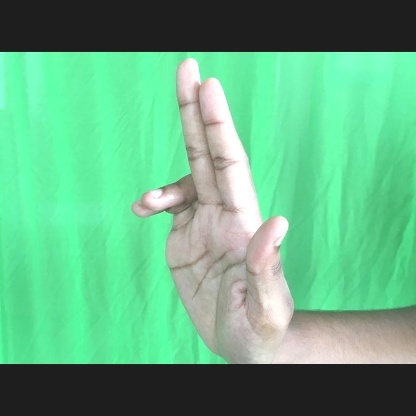
Mudra: Ardhapathaka